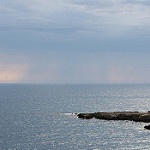
Scene: Outdoor